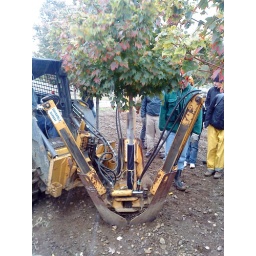
Our plant identification class took a fieldtrip up to a tree nursery in Buffalo